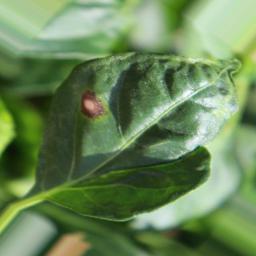
Label: cercospora